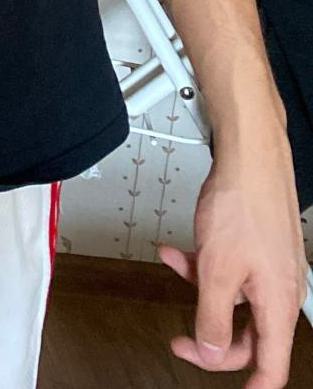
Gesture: no_gesture